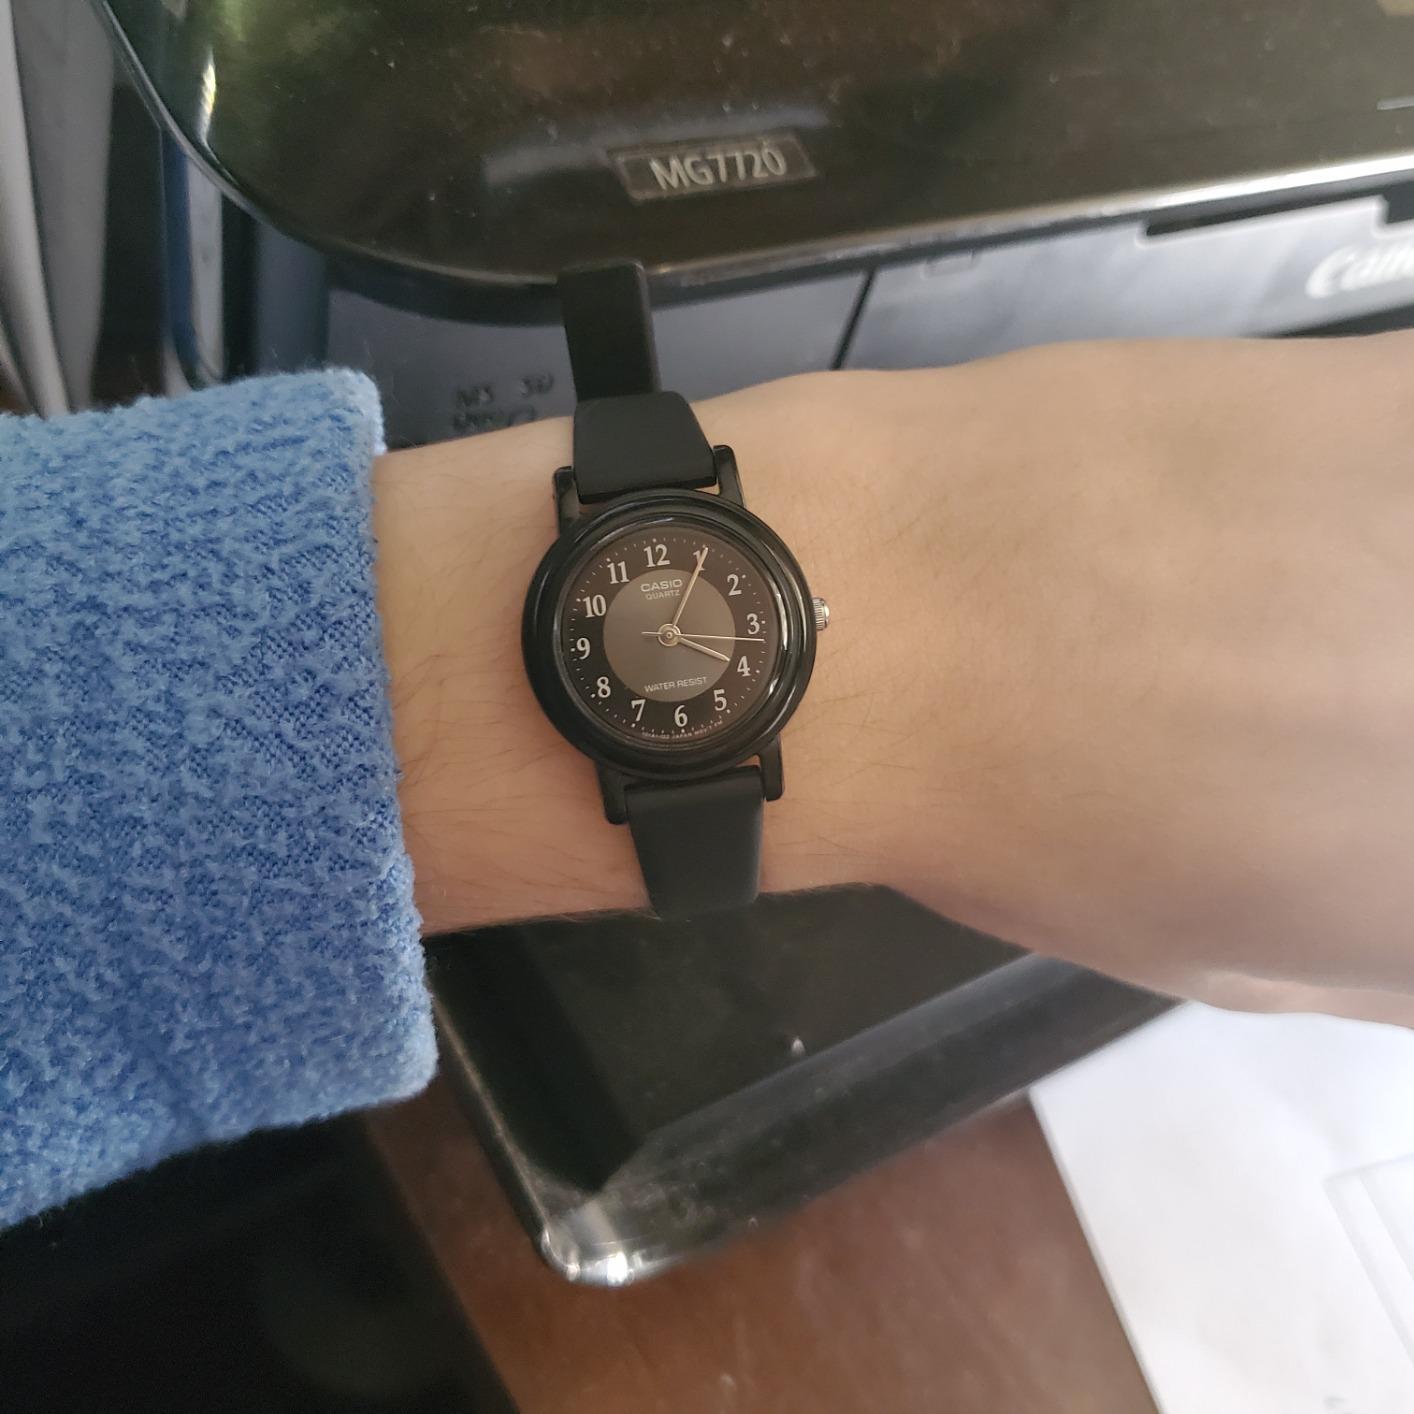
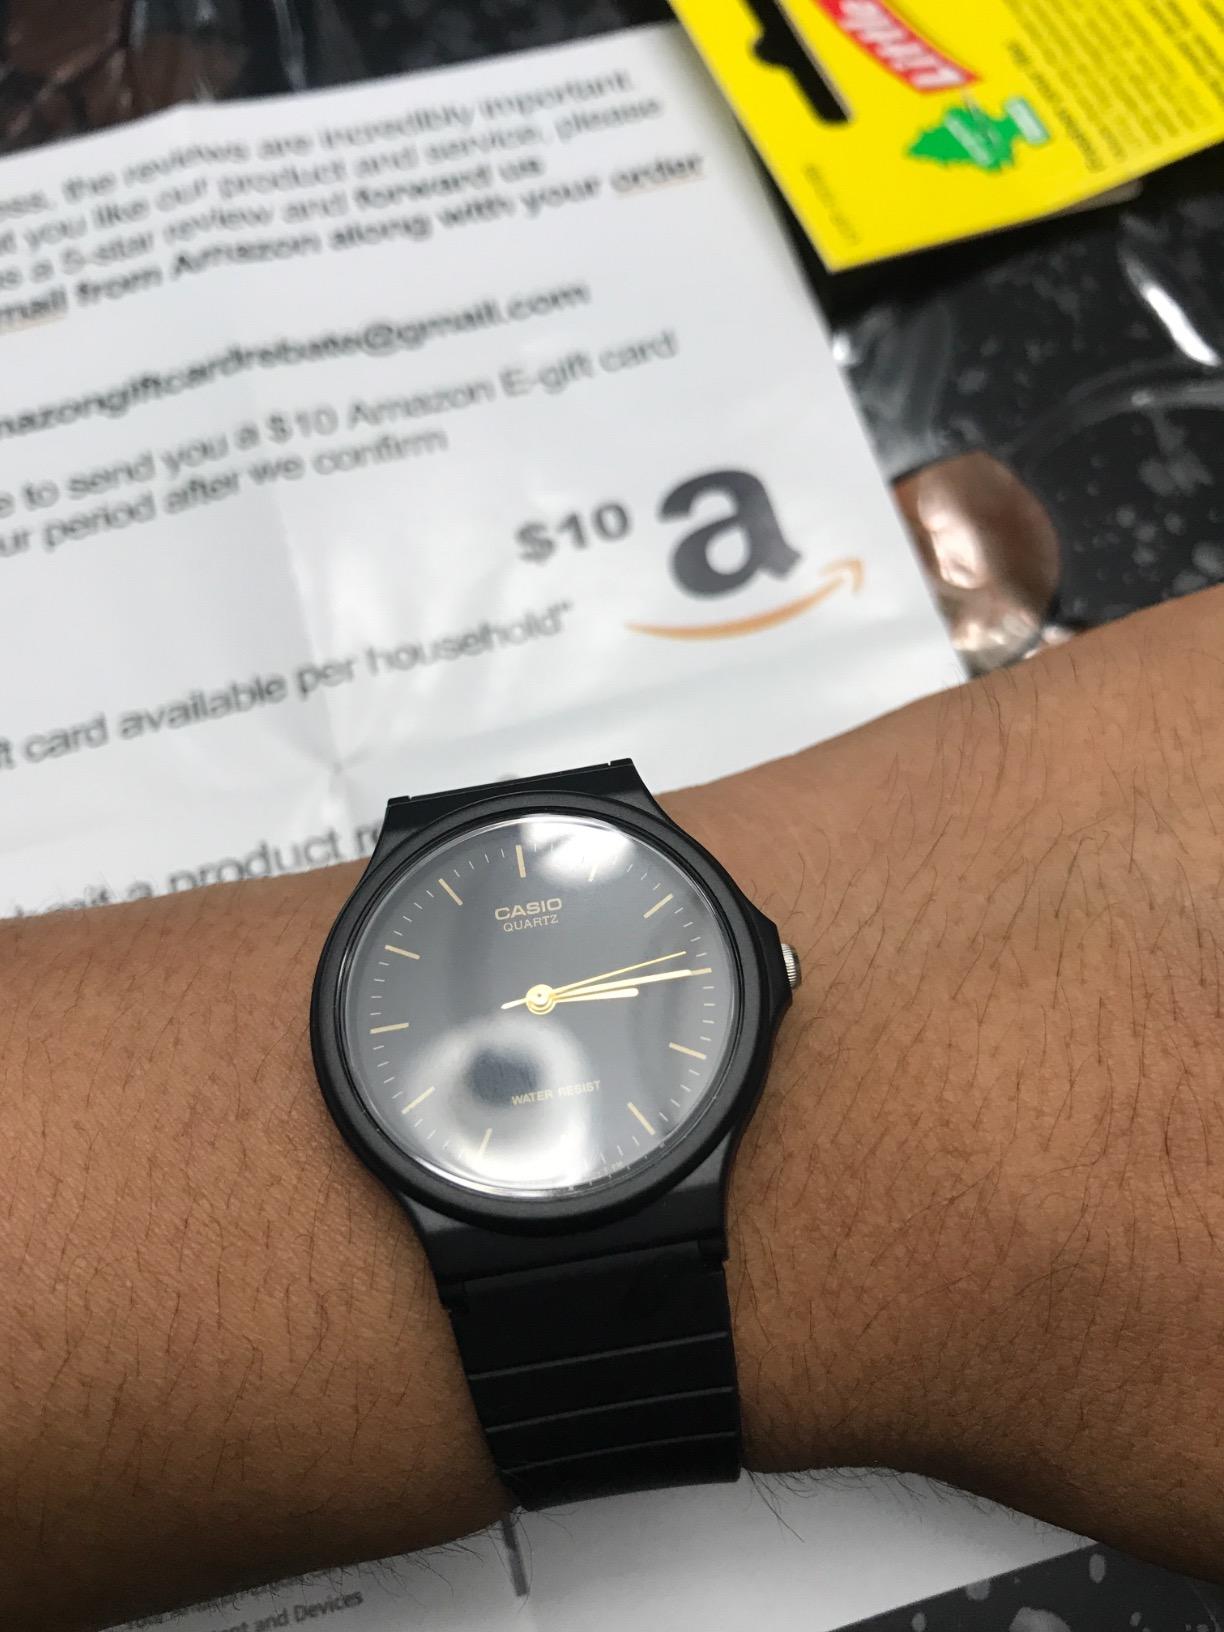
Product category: accessories_watch
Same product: no